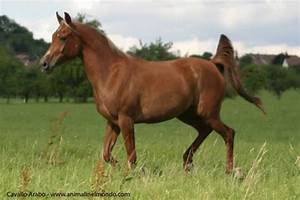
Label: mucca